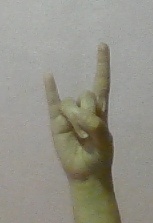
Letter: la